Ray Henault

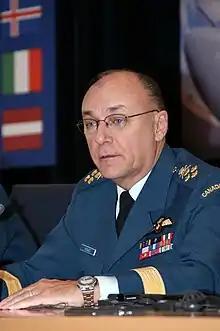

ADGA RHEA Group of Companies, an engineering consulting company, appointed Henault Chairman of their Strategic Advisory Board in November 2008.